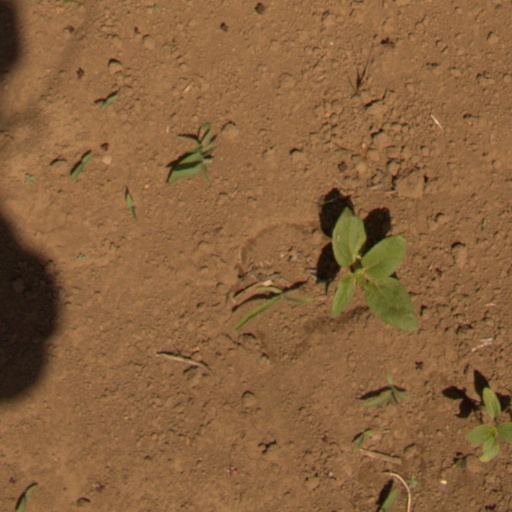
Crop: Jerusalem artichoke